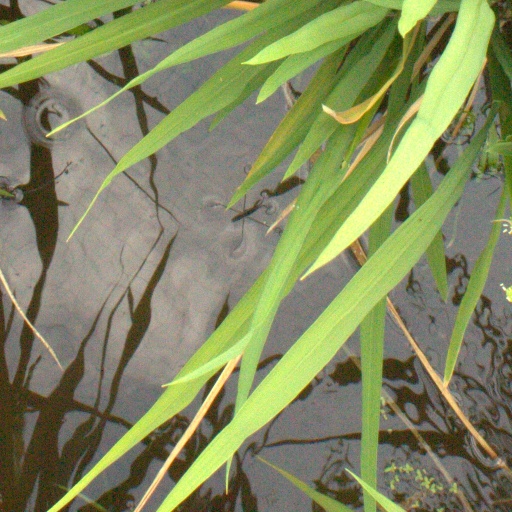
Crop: rice